Dorothy Eden

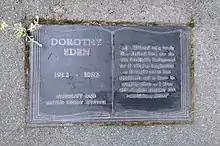
Plaque commemorating Dorothy Eden outside 315 Montreal St, Christchurch

Eden was born in North Canterbury but she grew up in the area of Elgin and Wakanui, near Ashburton. She was educated in Wakanui and at Ashburton Technical School leaving school at 16 to work as a typist and legal secretary in Ashburton and Christchurch. In the 1954 New Zealand electoral roll (on Ancestry) she was listed as residing at 315 Montreal St, Christchurch.